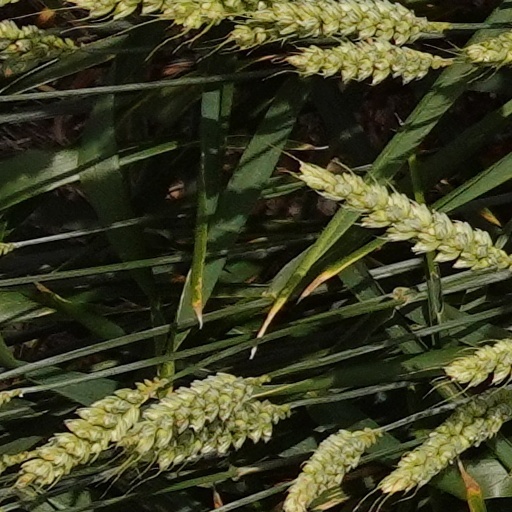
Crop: wheat